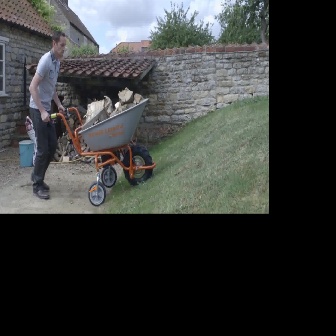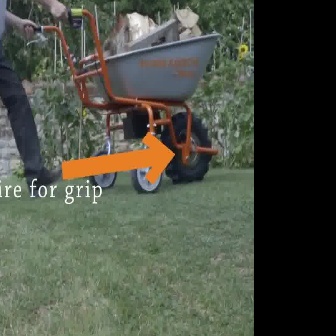
  Please identify the target specified by the bounding box [46,97,154,206] in the first image and locate it in the second image. Return the coordinates in [x_min,y_min,x_max,y_max] format.
Answer: [30,6,219,196]